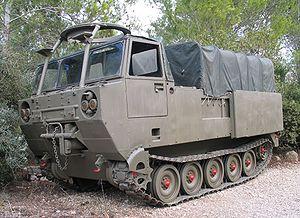
Le M548 est un tracteur d'artillerie et de matériel aussi utilisable en véhicule de transport de troupes conçu au début des années 1960 et toujours en service dans les années 2010.